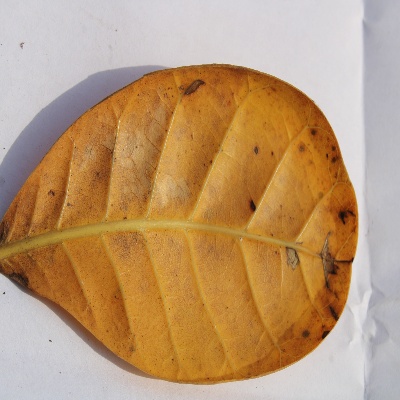
Crop: Cashew
Condition: anthracnose